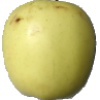
Label: Apple Golden 2